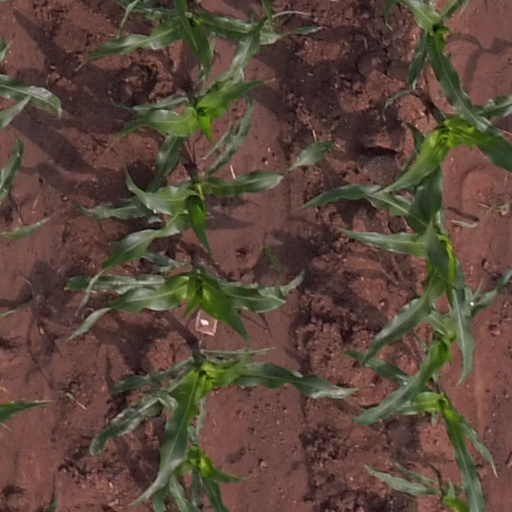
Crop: maize; corn